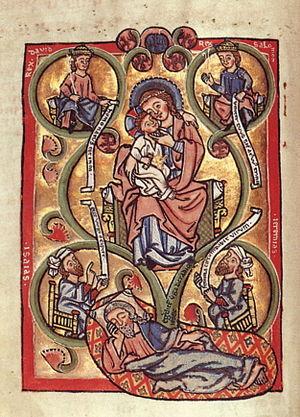
L’arbre de Jessé est un motif fréquent dans l'art chrétien entre le XIIᵉ et le XVᵉ siècle : il représente une schématisation de la généalogie de Jésus, c'est-à-dire l'arbre généalogique présumé de Jésus de Nazareth à partir de Jessé, père du roi David.